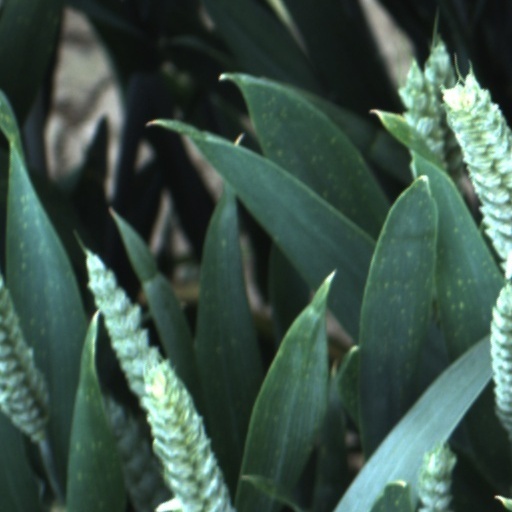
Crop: wheat